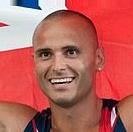
Age: 29